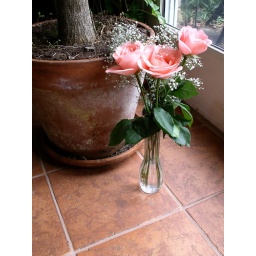
on tile floor near large plant